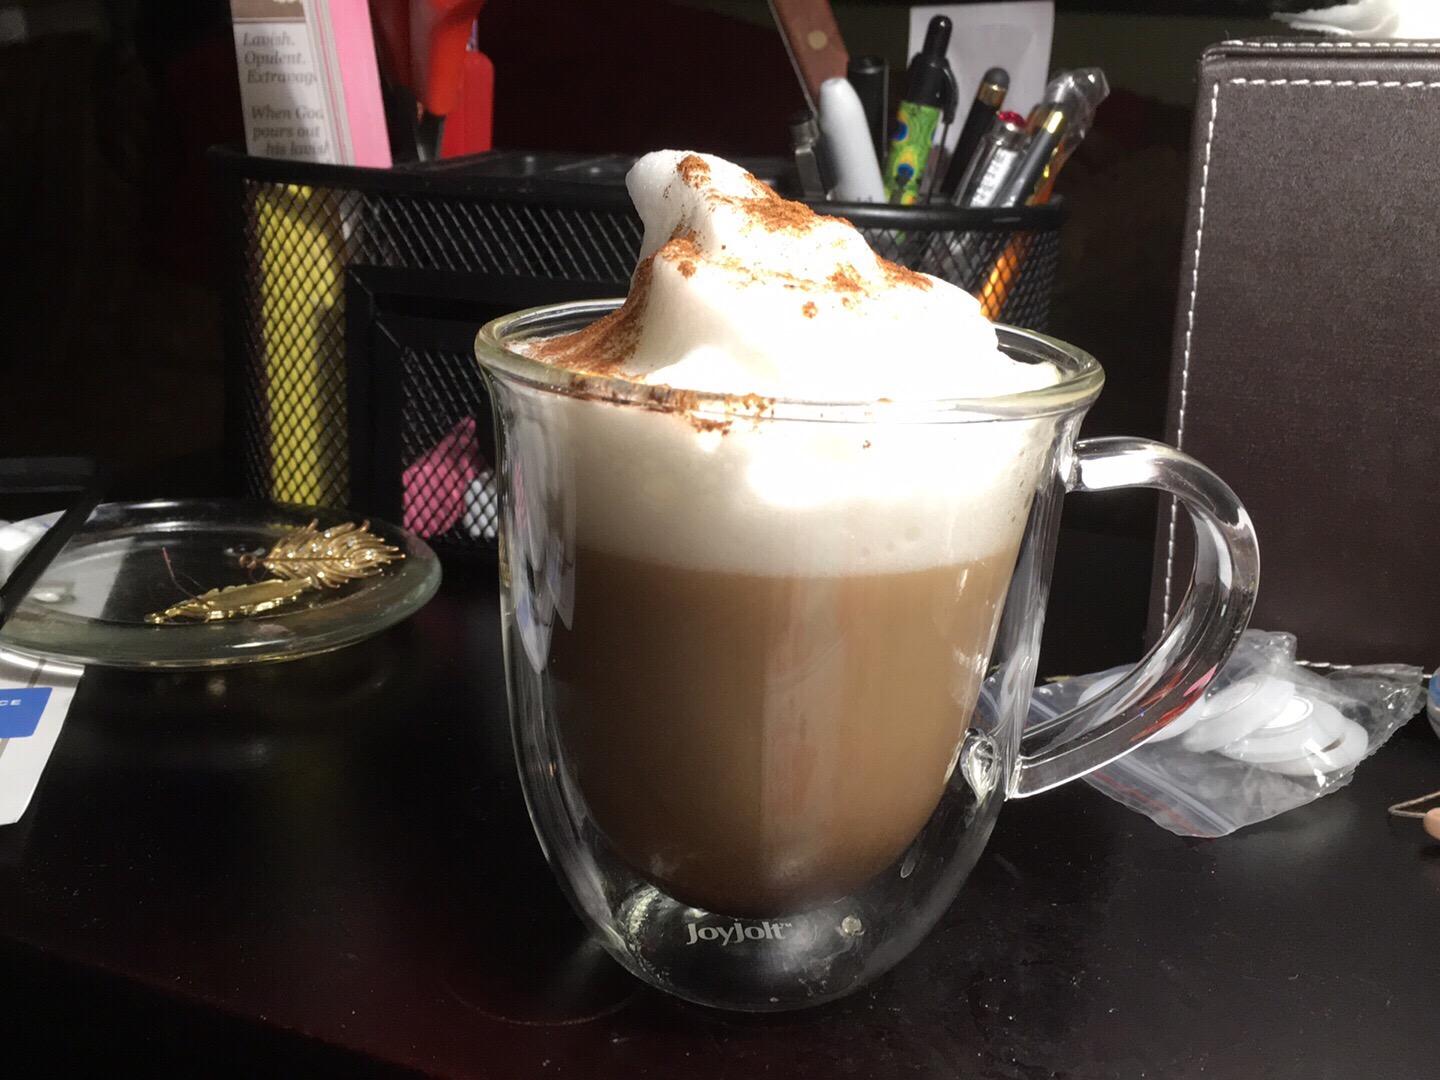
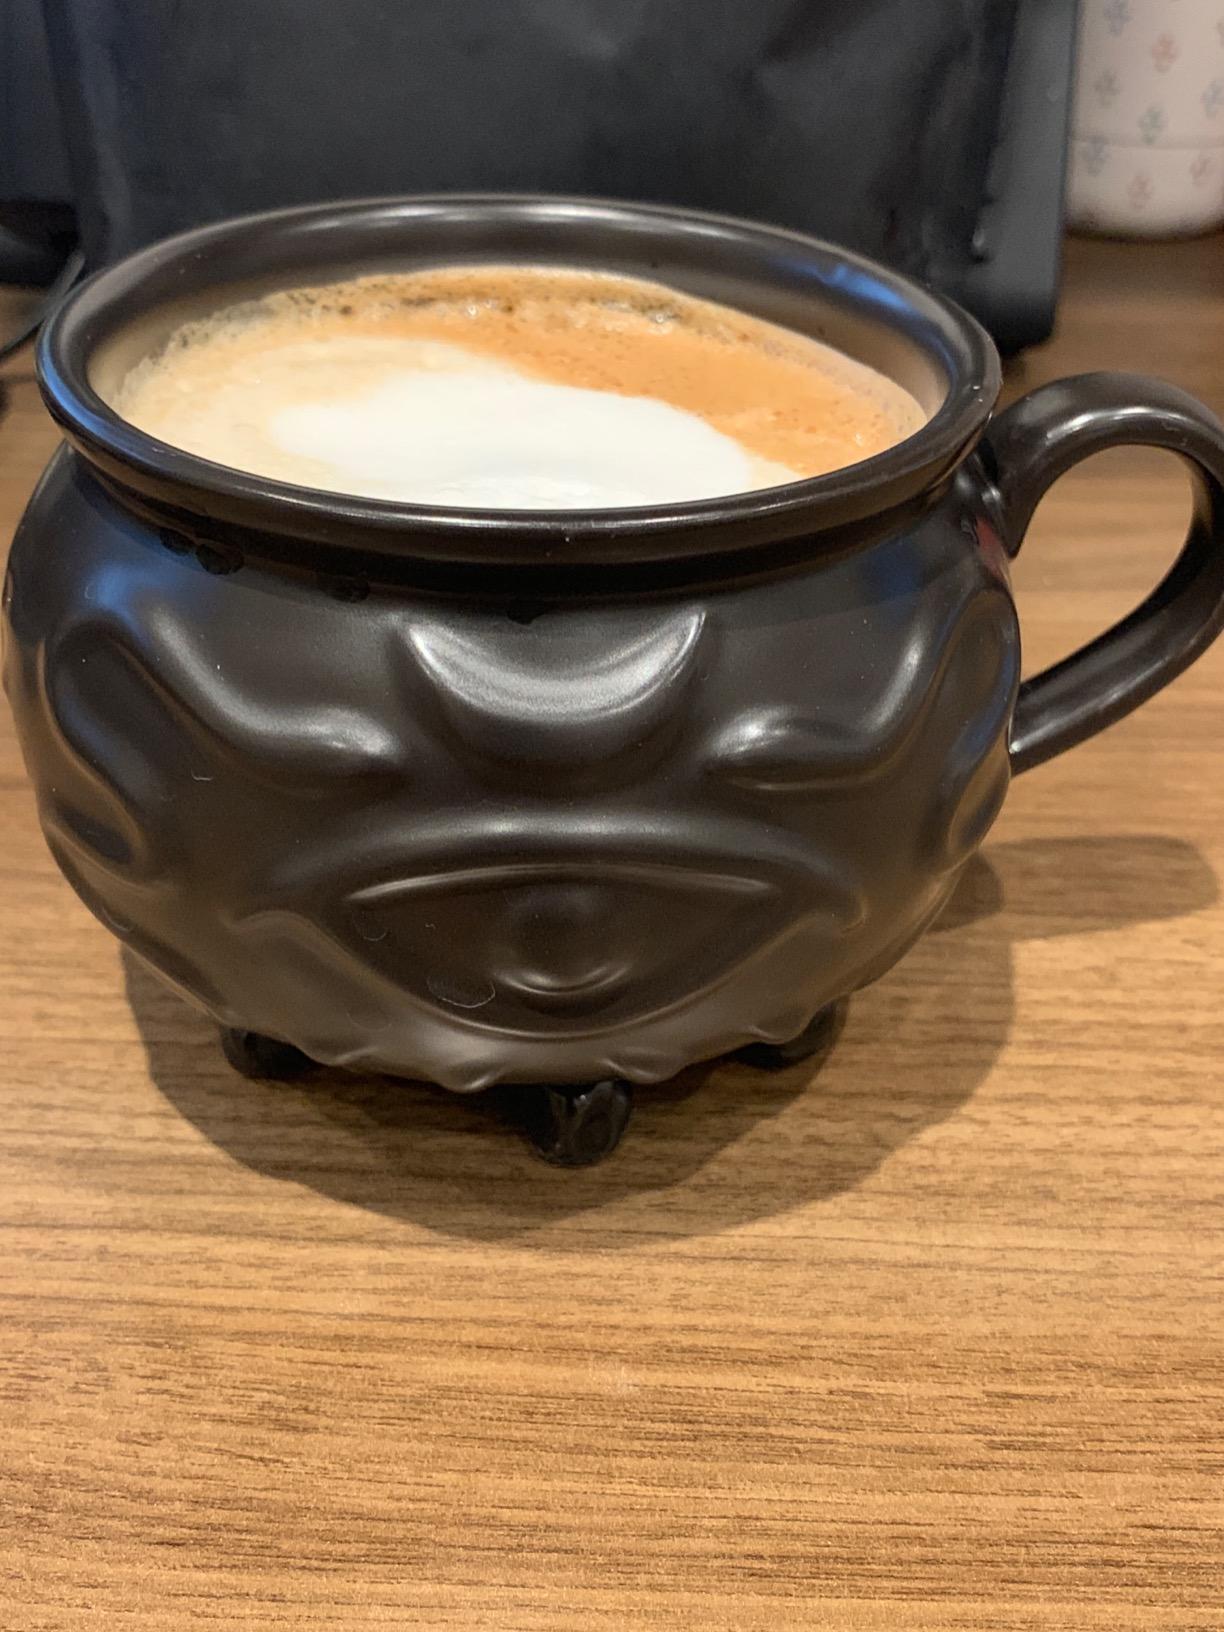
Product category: items_mug
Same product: no